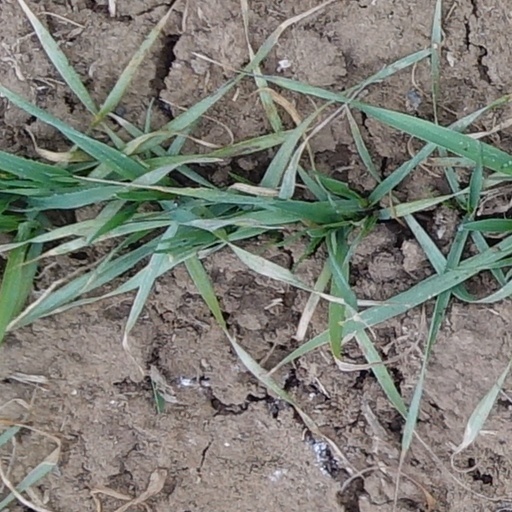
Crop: wheat